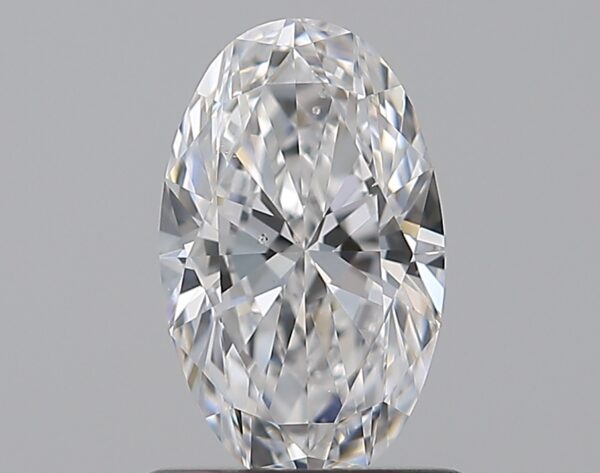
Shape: oval
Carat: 0.9
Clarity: SI1
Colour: D
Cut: EX
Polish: EX
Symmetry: VG
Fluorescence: F
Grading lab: GIA
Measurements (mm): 8.31 x 5.08 x 3.12